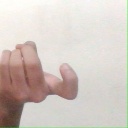
अक्षर: ज